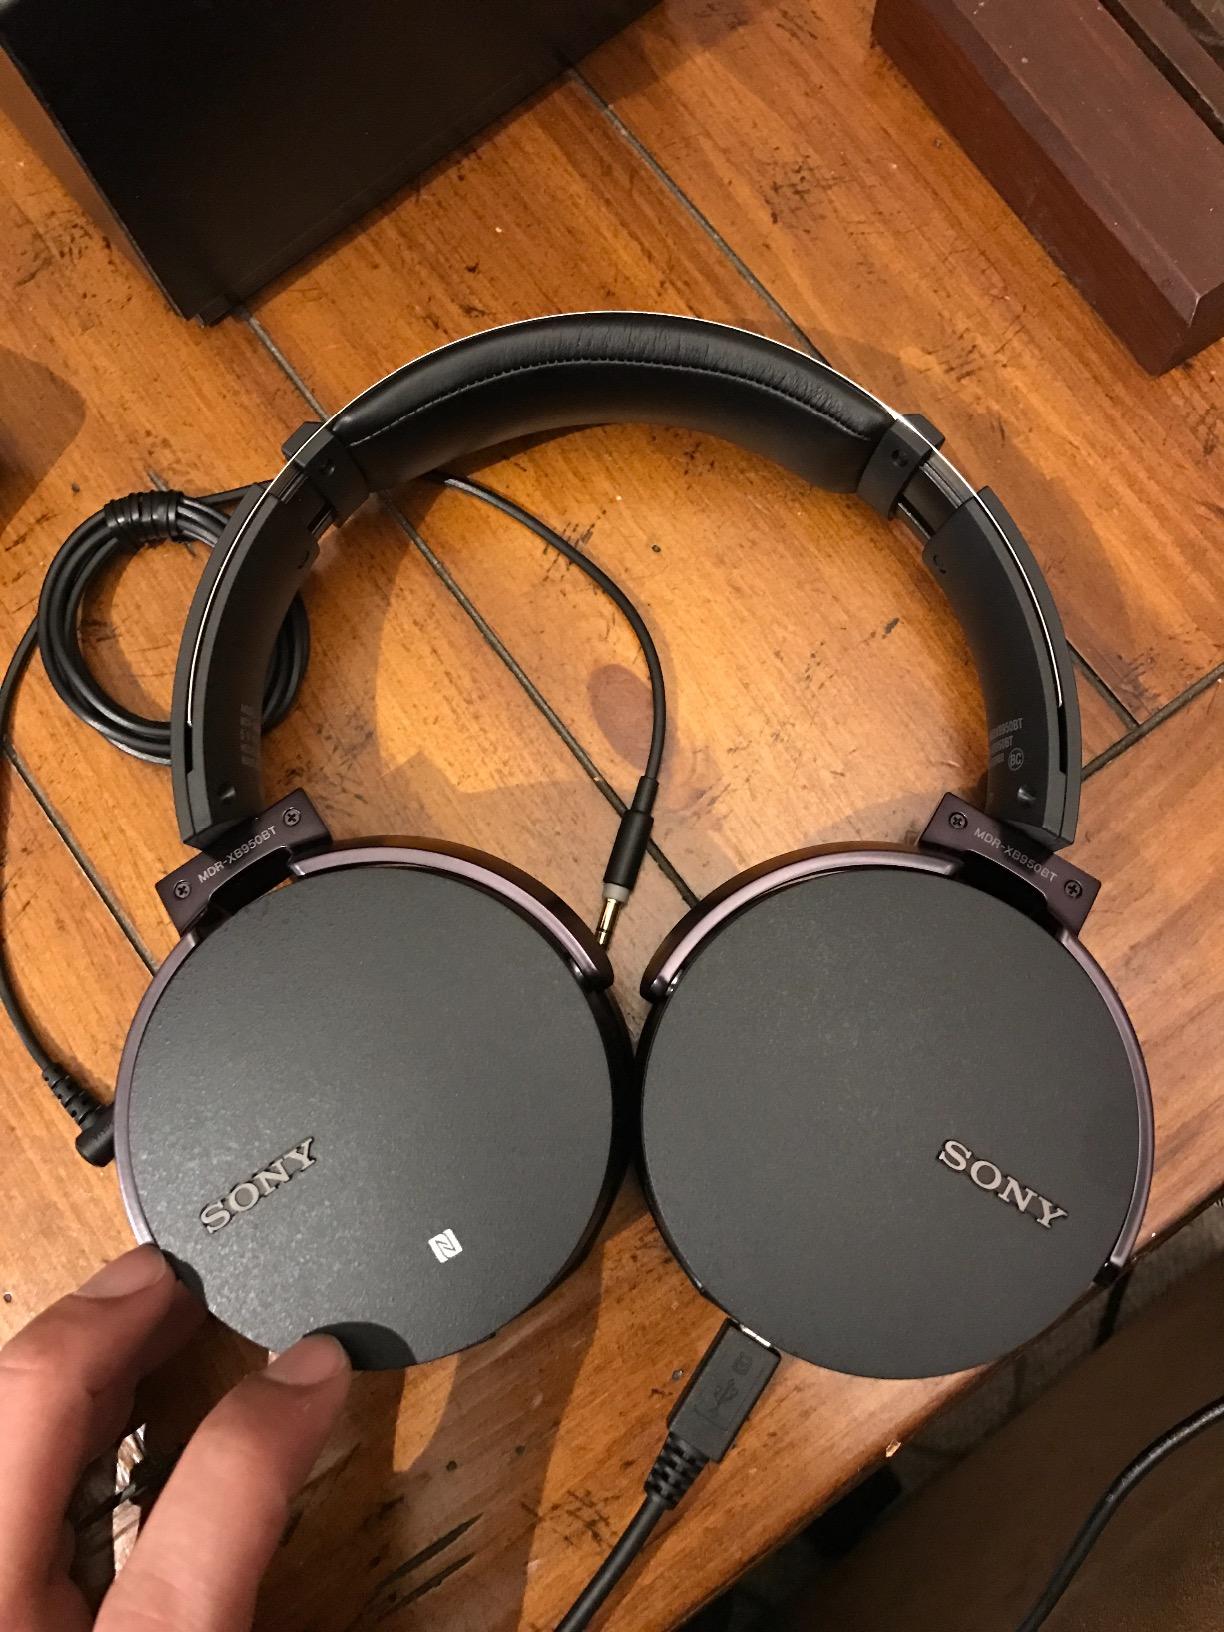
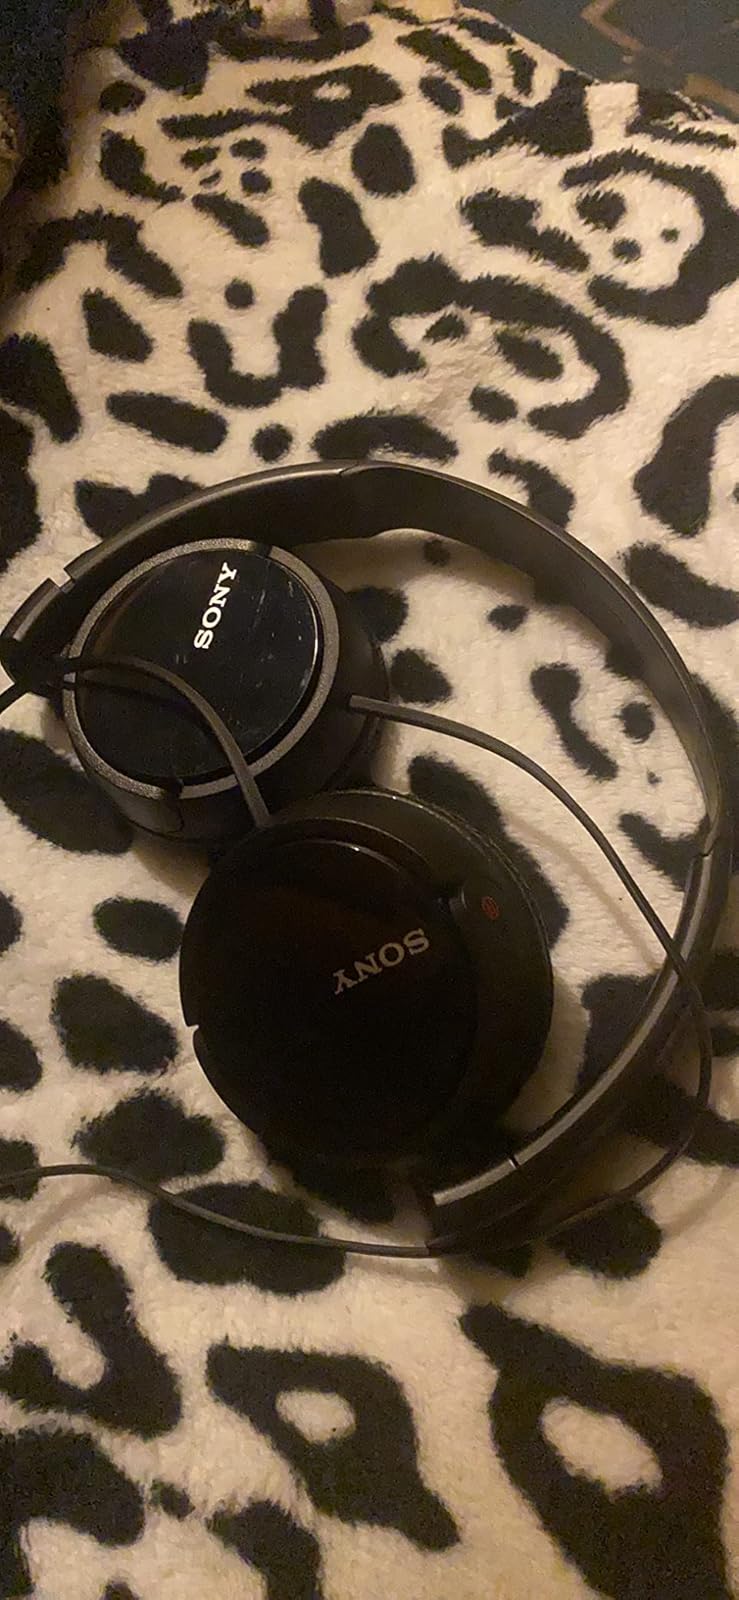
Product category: headphones
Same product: no